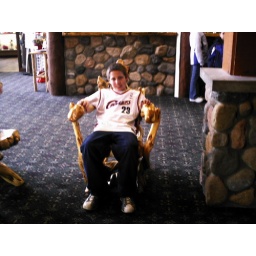
Kyle sitting in a cool rocking chair in the lobby at The Waters.